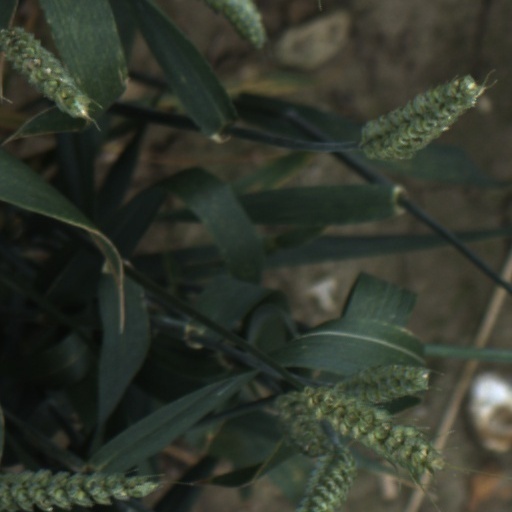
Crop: wheat